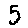
Label: 5